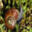
Label: snail